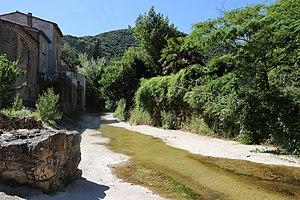
Saint-Gervais-sur-Mare (Hérault) - Castanet-le-Bas - ruisseau des Salles
Les Salles sont un cours d'eau de France, affluent de la Mare.